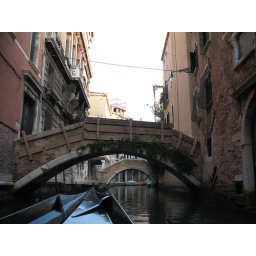
Last wooden bridge in Venice